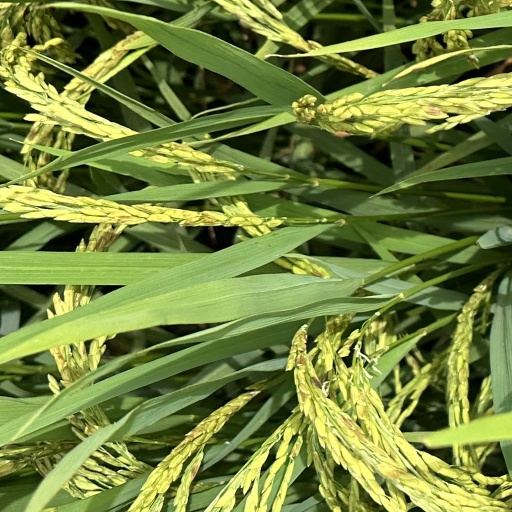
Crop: rice